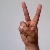
The image shows a hand gesture representing the letter 'V' in Indian Sign Language.